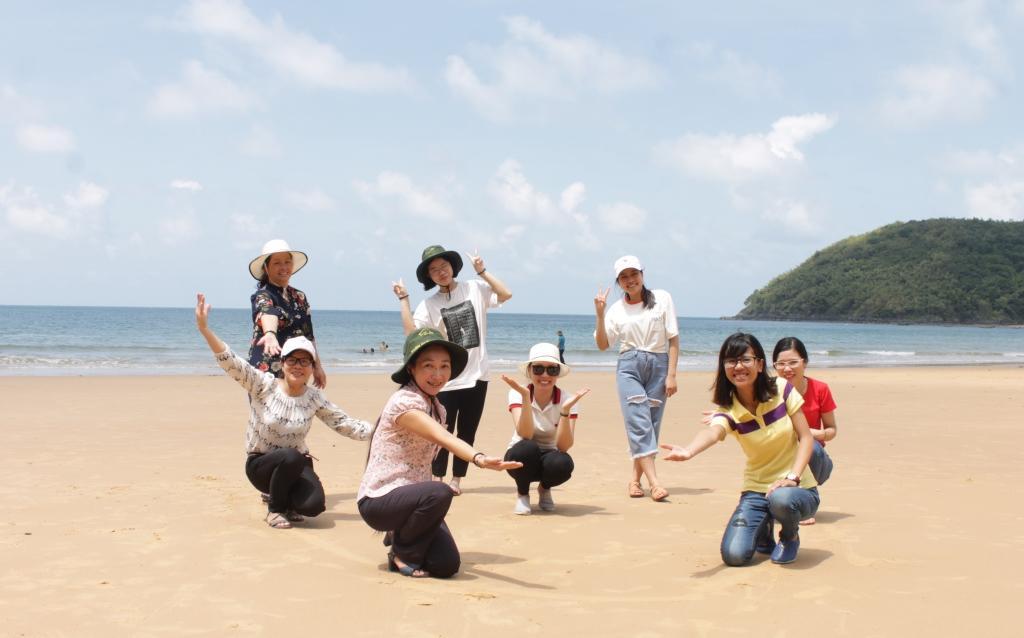
những người phụ nữ này đang đứng ở trên bãi biển